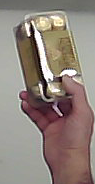
Product: rocher_chocolate